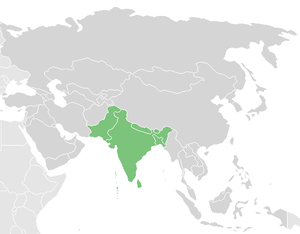
La Fédération de football d'Asie du Sud, ou South Asian Football Federation, est une fédération internationale de football regroupant des fédérations nationales d'Asie du Sud.